Death and culture

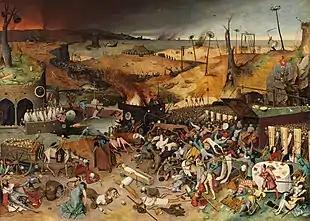
"The Triumph of Death" by Pieter Brueghel the Elder

Many cultures have incorporated a god of death into their mythology or religion. As death, along with birth, is among the major parts of human life, deities representing these events or passages may often be the most important deities of a religion. In some religions with a single powerful deity as the object of worship, the death deity is an antagonistic deity against which the primary deity struggles.